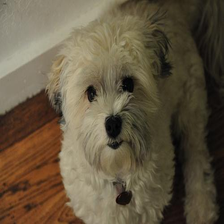
Species: dog
Breed: havanese